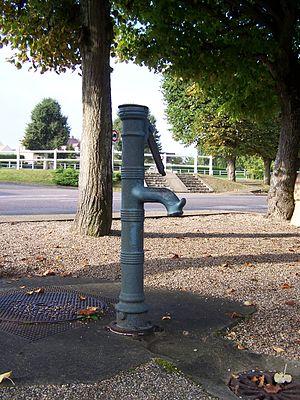
Millemont est une commune française située dans le département des Yvelines en région Île-de-France.